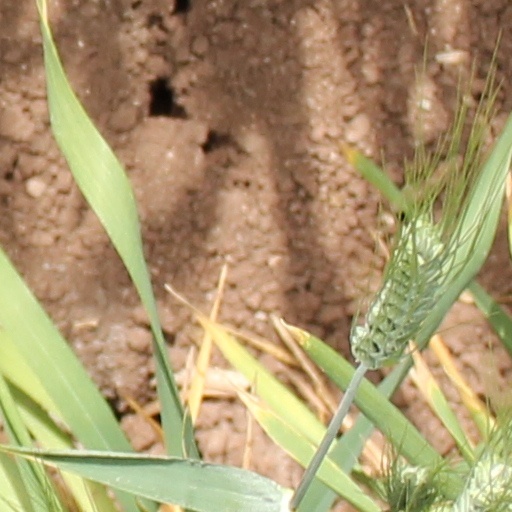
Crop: wheat